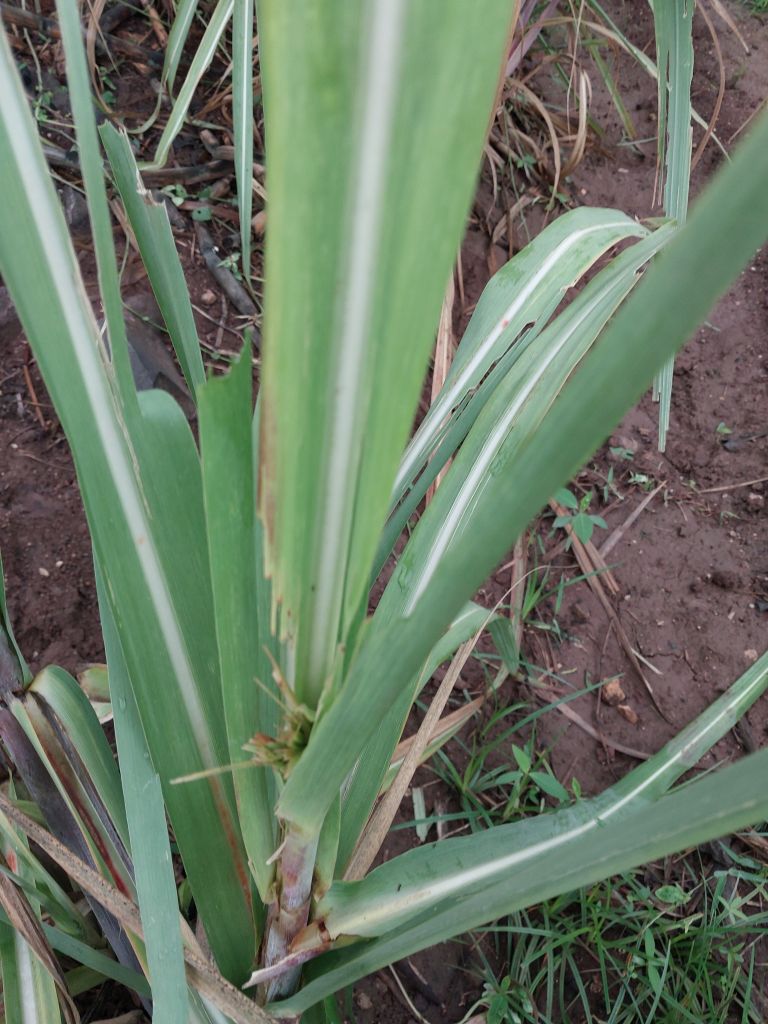
Label: Pokkah Boeng